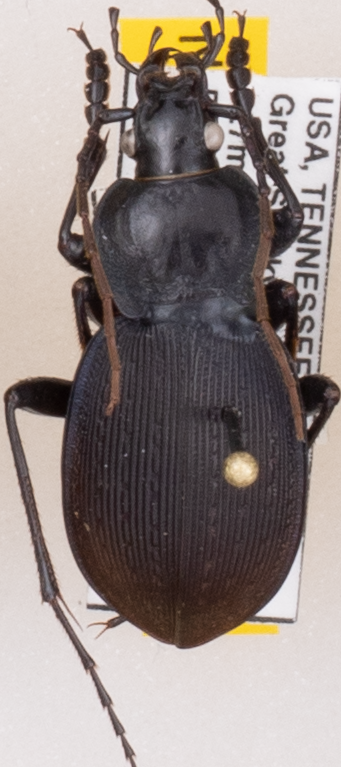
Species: Carabus goryi
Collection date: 2019-06-25
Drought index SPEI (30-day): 0.13
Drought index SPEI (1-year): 2.09
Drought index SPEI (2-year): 2.09